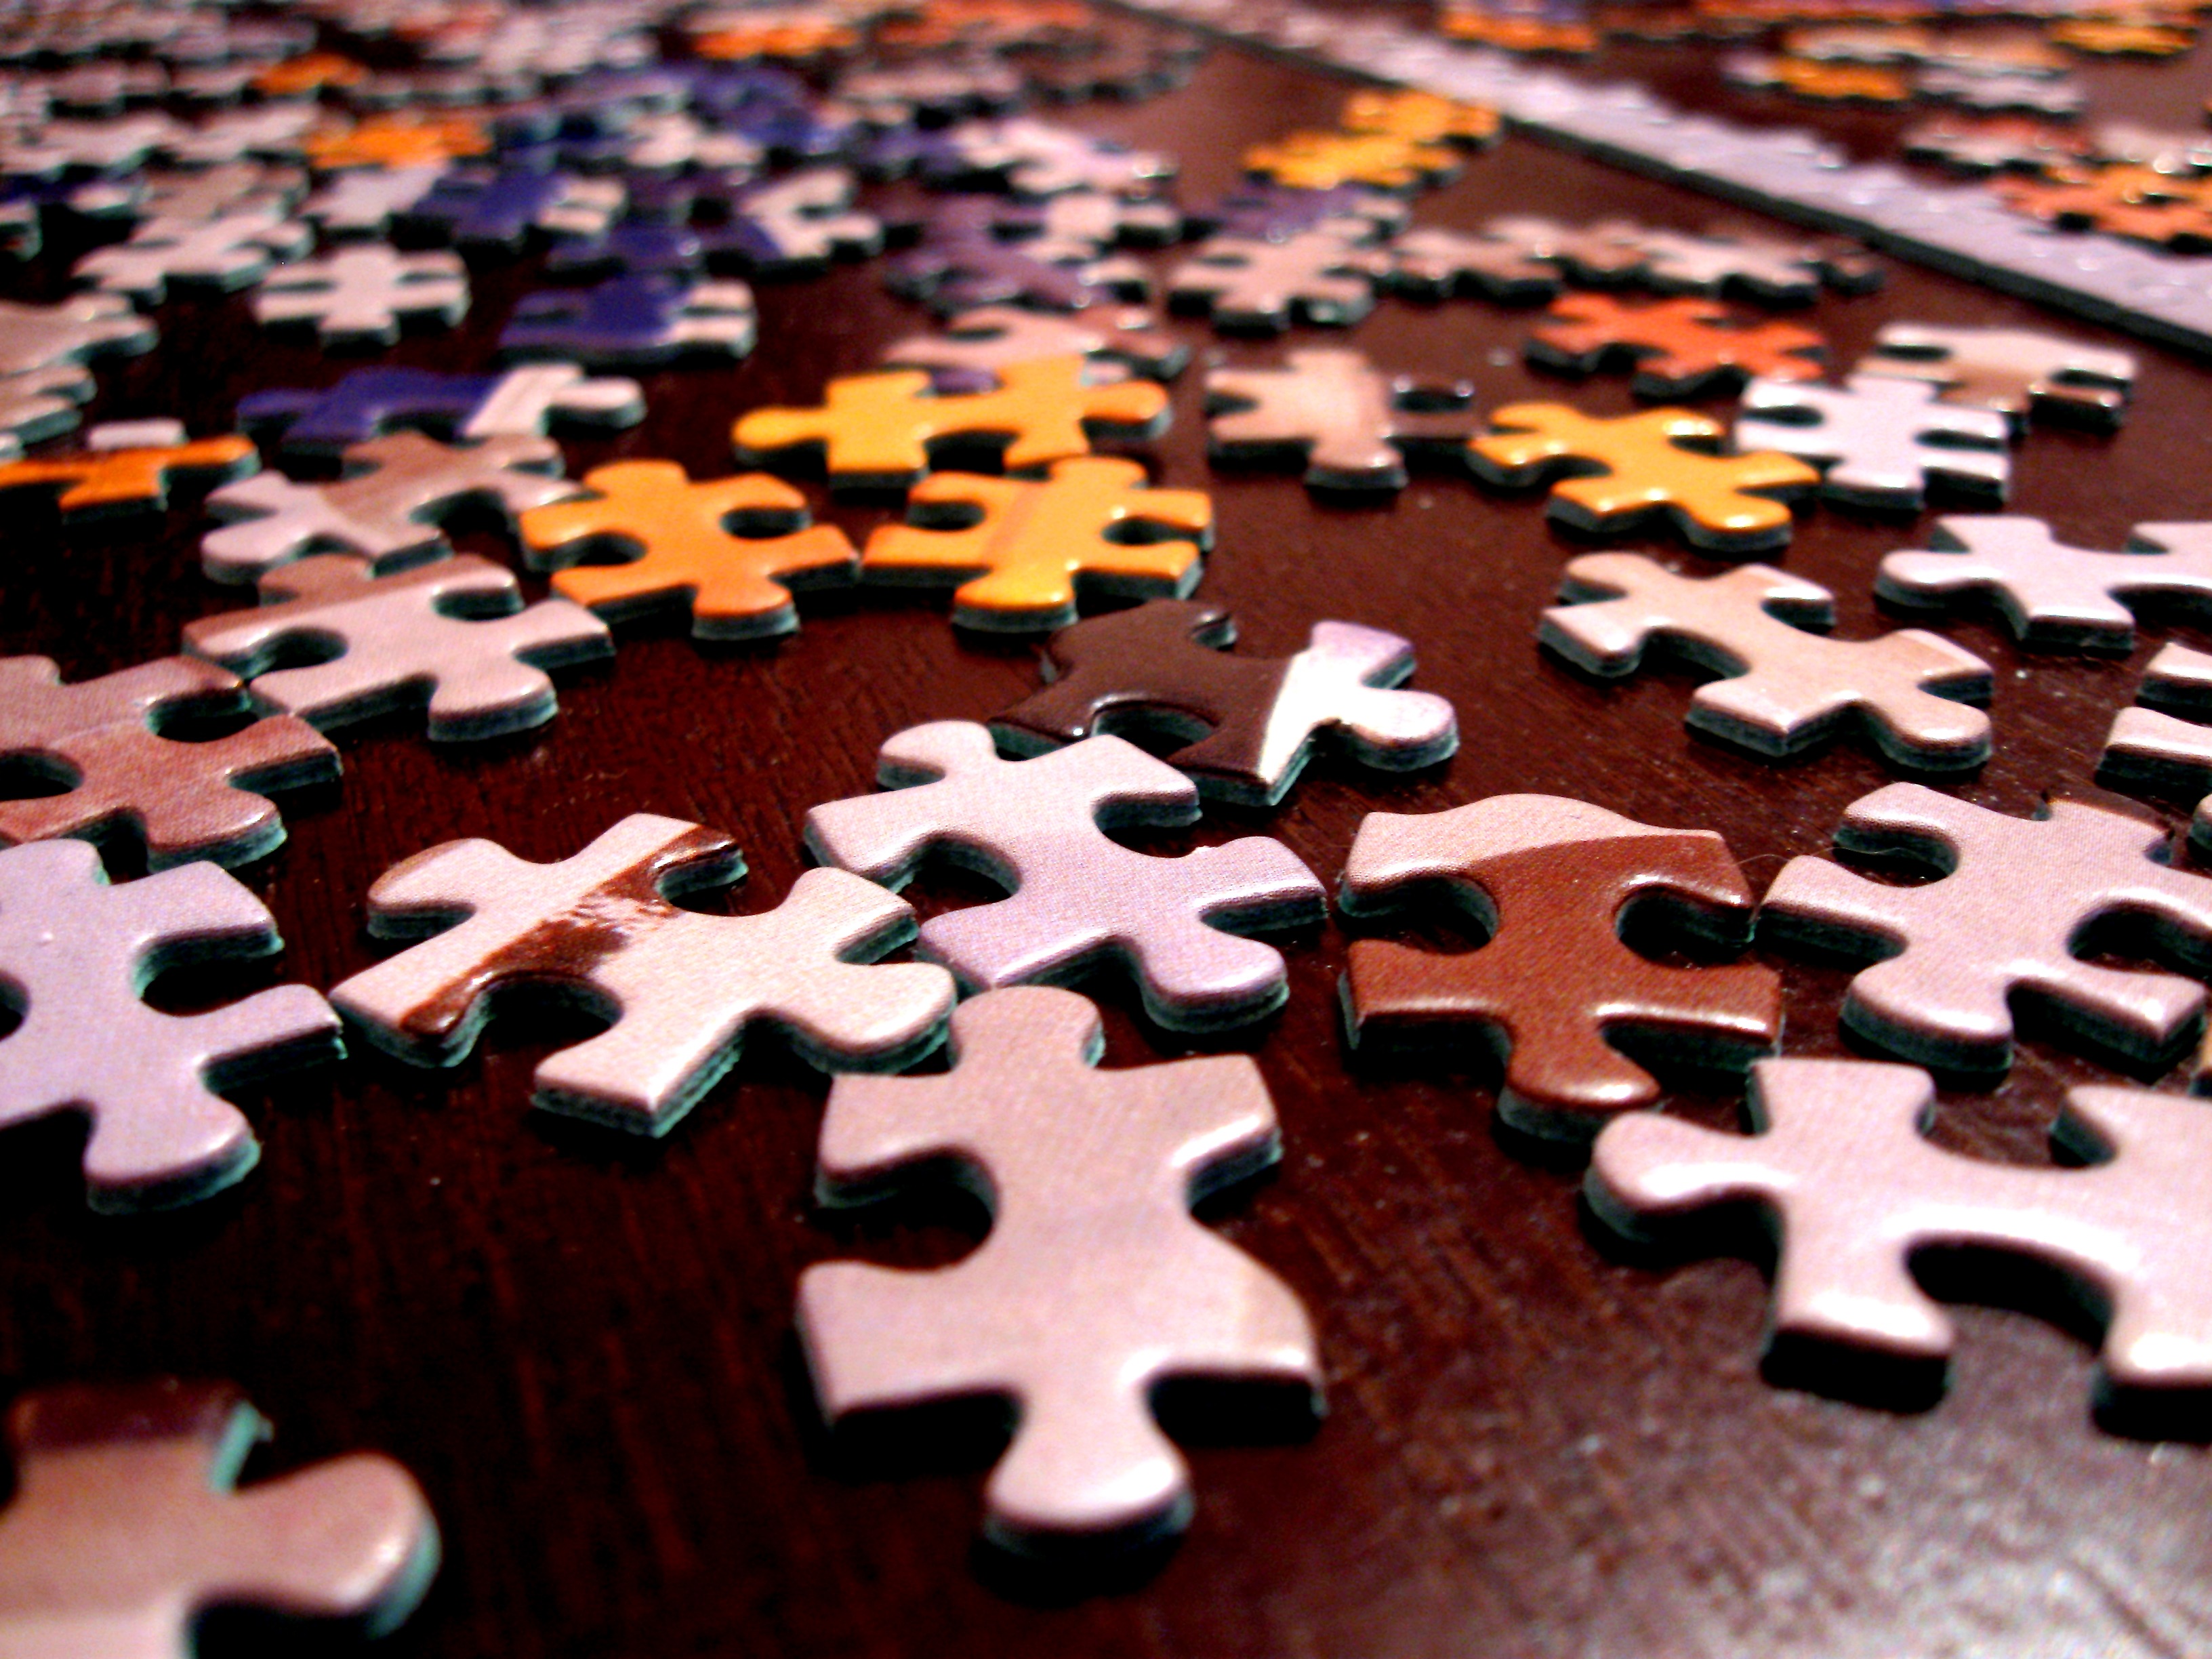
work, game, number, part, pattern, food, color, link, together, toy, cut, partnership, creativity, design, strategy, piece, match, teamwork, effort, connect, puzzle, problem, idea, jigsaw, connection, shape, unity, missing, solution, challenge, success, form, combine, solve, assemble, cooperation, attached, join